Free State of Costa Rica

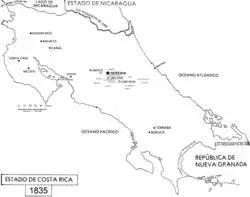

Costa Rica's independence from the Federal Republic is proclaimed by then dictator Braulio Carrillo and his Decree of Basis and Guarantees becomes the de facto Constitution. Carrillo would negotiate the debt payment with Great Britain (acquired collectively as part of the Federation) to avoid the impending threat of invasion, encouraged the coffee-growing industry and connected Limón Province through a railroad. But Carrillo was overthrown by Francisco Morazán who proclaimed himself new president. Morazán was planning to re-established the Federation by force using Costa Rica as headquarters and thus, was overthrown and executed to avoid the war that the rest of Central America was already planning against Costa Rica. The leader of the coup Antonio Pinto Soares took power temporary, but he was born in Portugal and thus couldn't be Head of State. Congress chooses José María Alfaro Zamora in his place who ruled between September 27, 1842, and November 28, 1844. Alfaro called for elections for a new Constituent Assembly which enacts the 1844 Constitution.